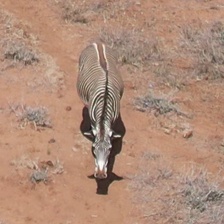
Pose orientation: front